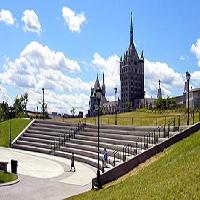
Weather: sun or clear